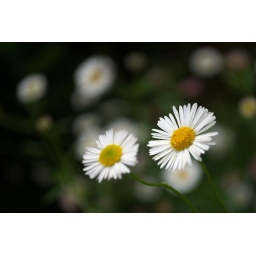
More spring flowers along my street in glorious blur-o-vision.